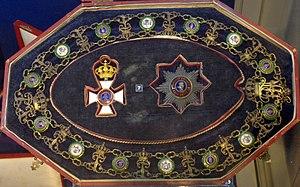
L'Ordre du Mérite du duc Pierre-Frédéric-Louis, est le seul ordre dynastique et le plus grand honneur du grand-duché d'Oldenbourg.